Chryssostomos Chatgilialoglu

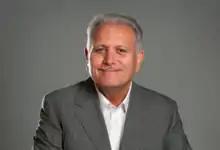
Chryssostomos Chatgilialoglu

In 1971, Chatgilialoglu moved from Greece to Italy for university studies and began his scientific involvement at the University of Bologna where he obtained his Italian doctorate degree (Laurea) from the Faculty of Industrial Chemistry. In 1977, he moved to England for two years postdoctoral appointment at the University of York with Professor R.O.C. Norman. In the end of 1979 he moved to Canada for three years postdoctoral appointment at the National Research Council of Canada, with Professor K.U. Ingold.